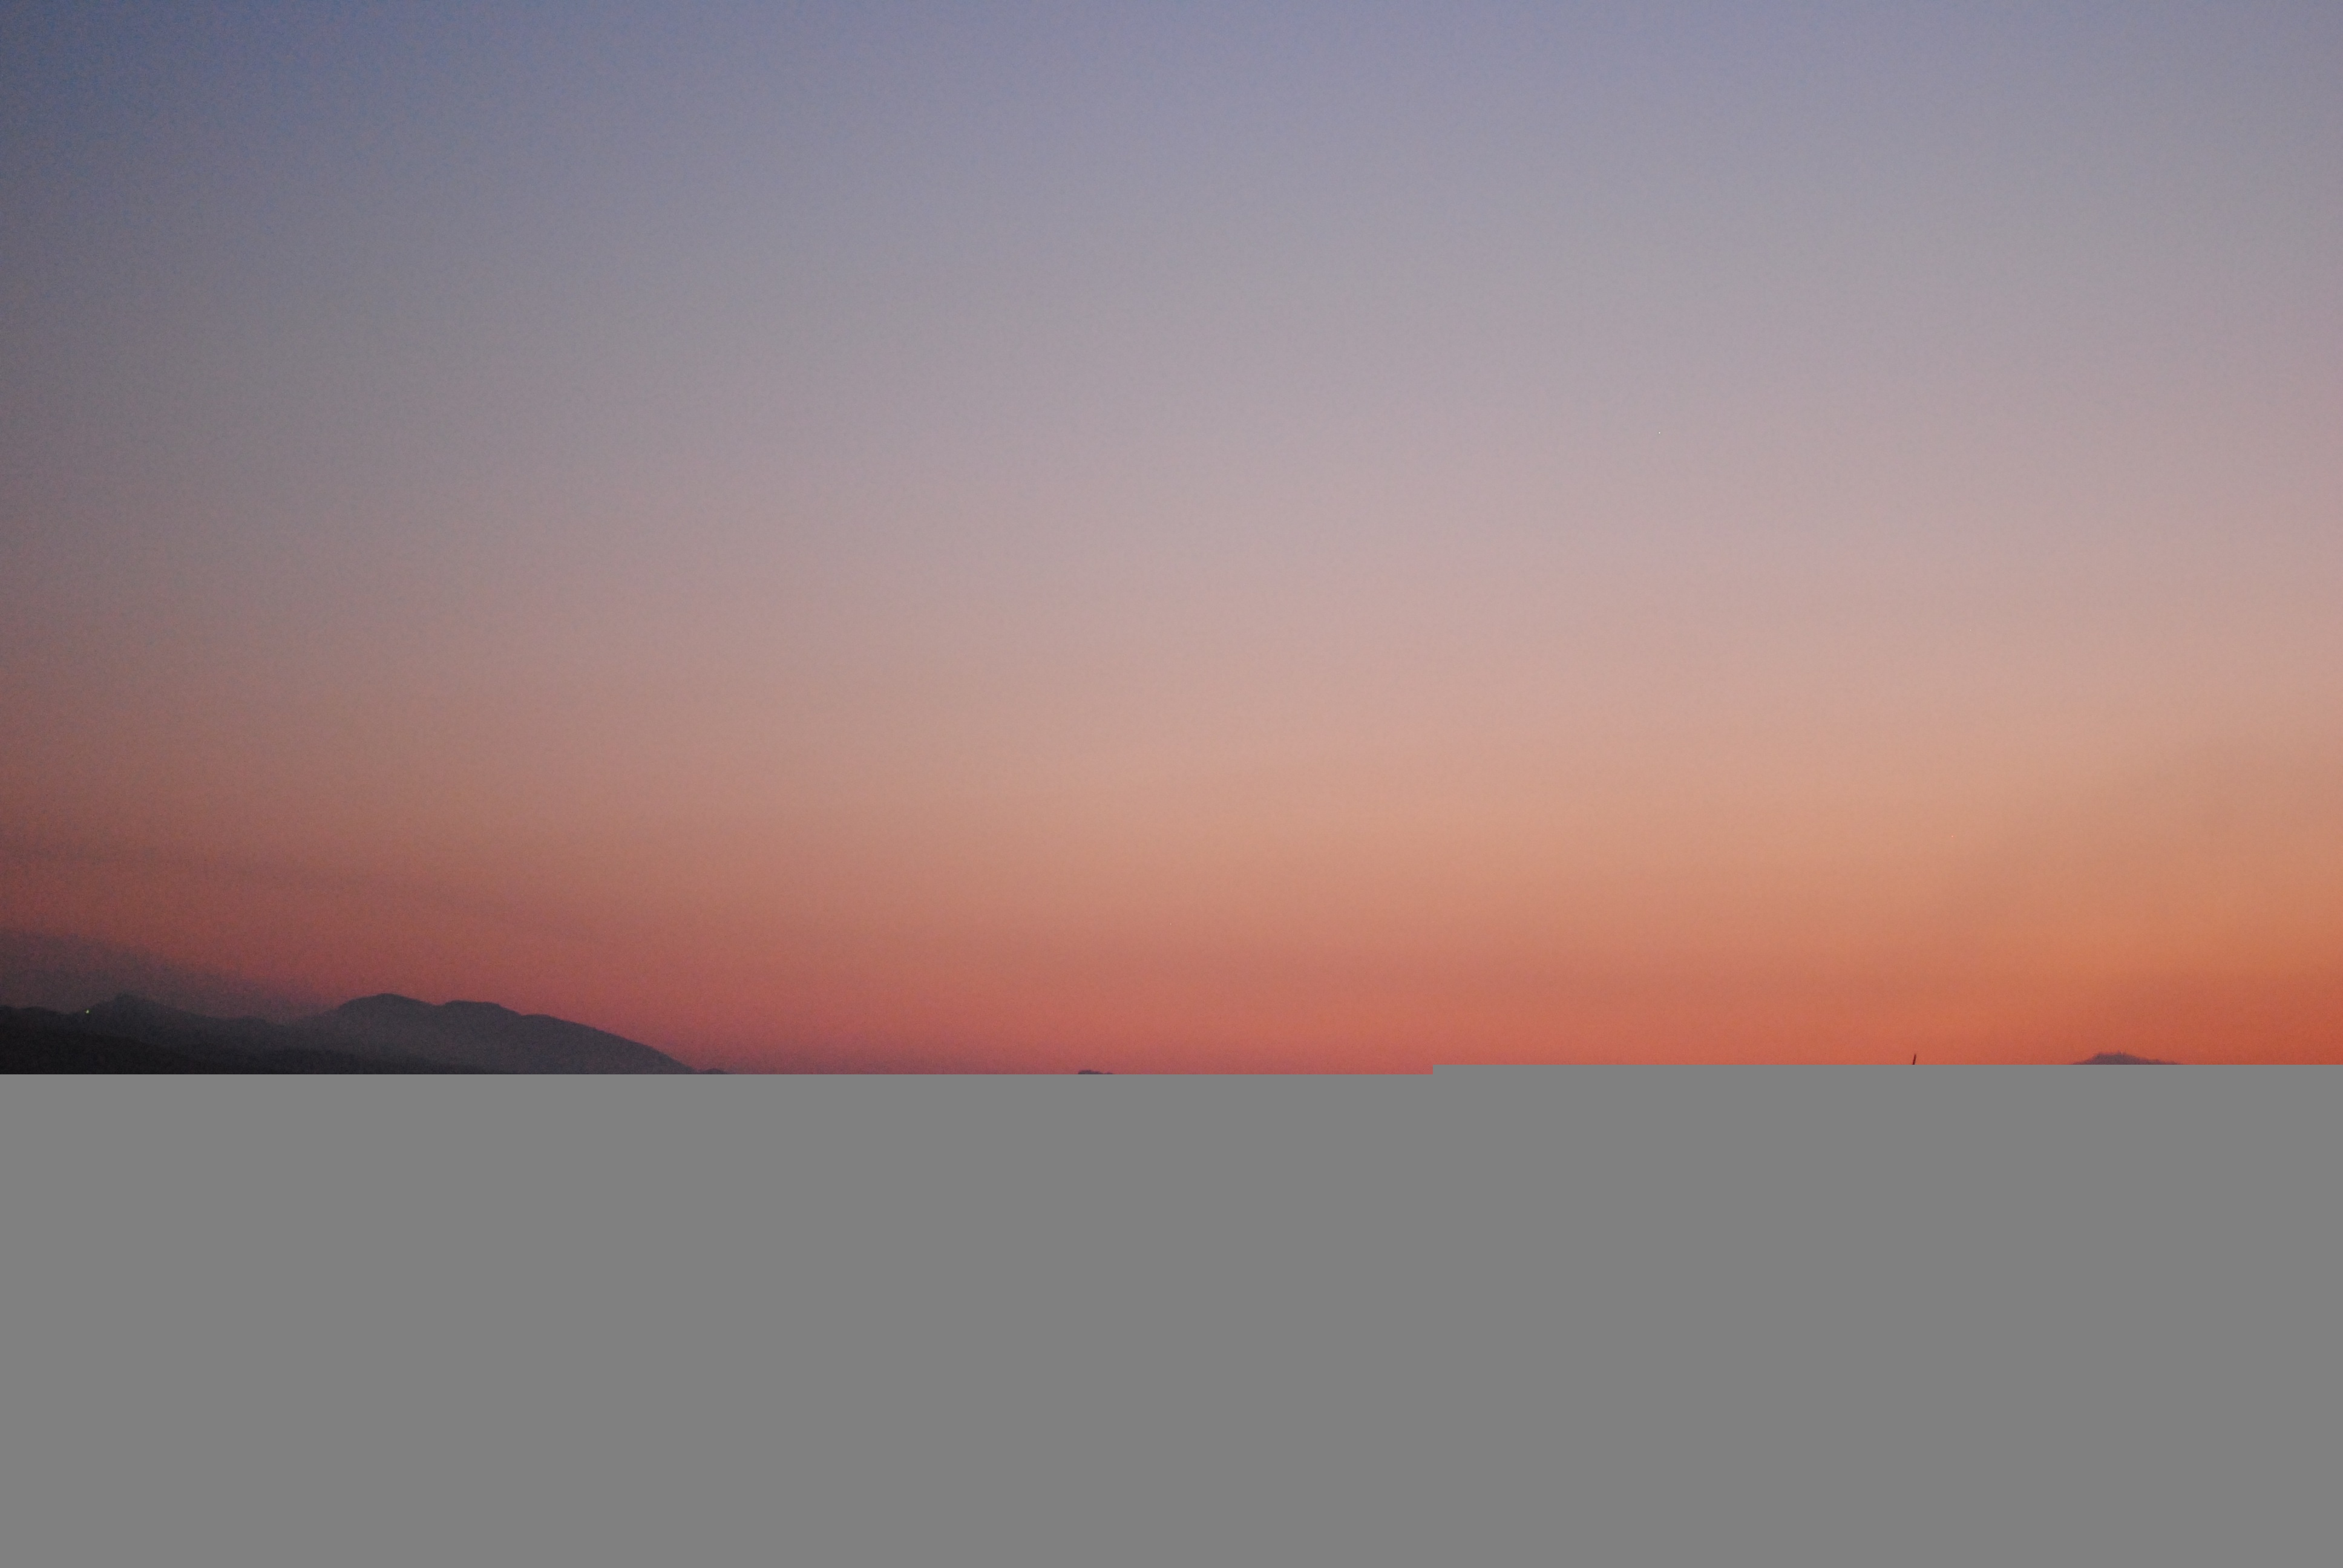
horizon, cloud, sky, sunrise, sunset, morning, desert, dawn, atmosphere, dusk, haze, plain, afterglow, syria, natural environment, atmospheric phenomenon, ruhayba